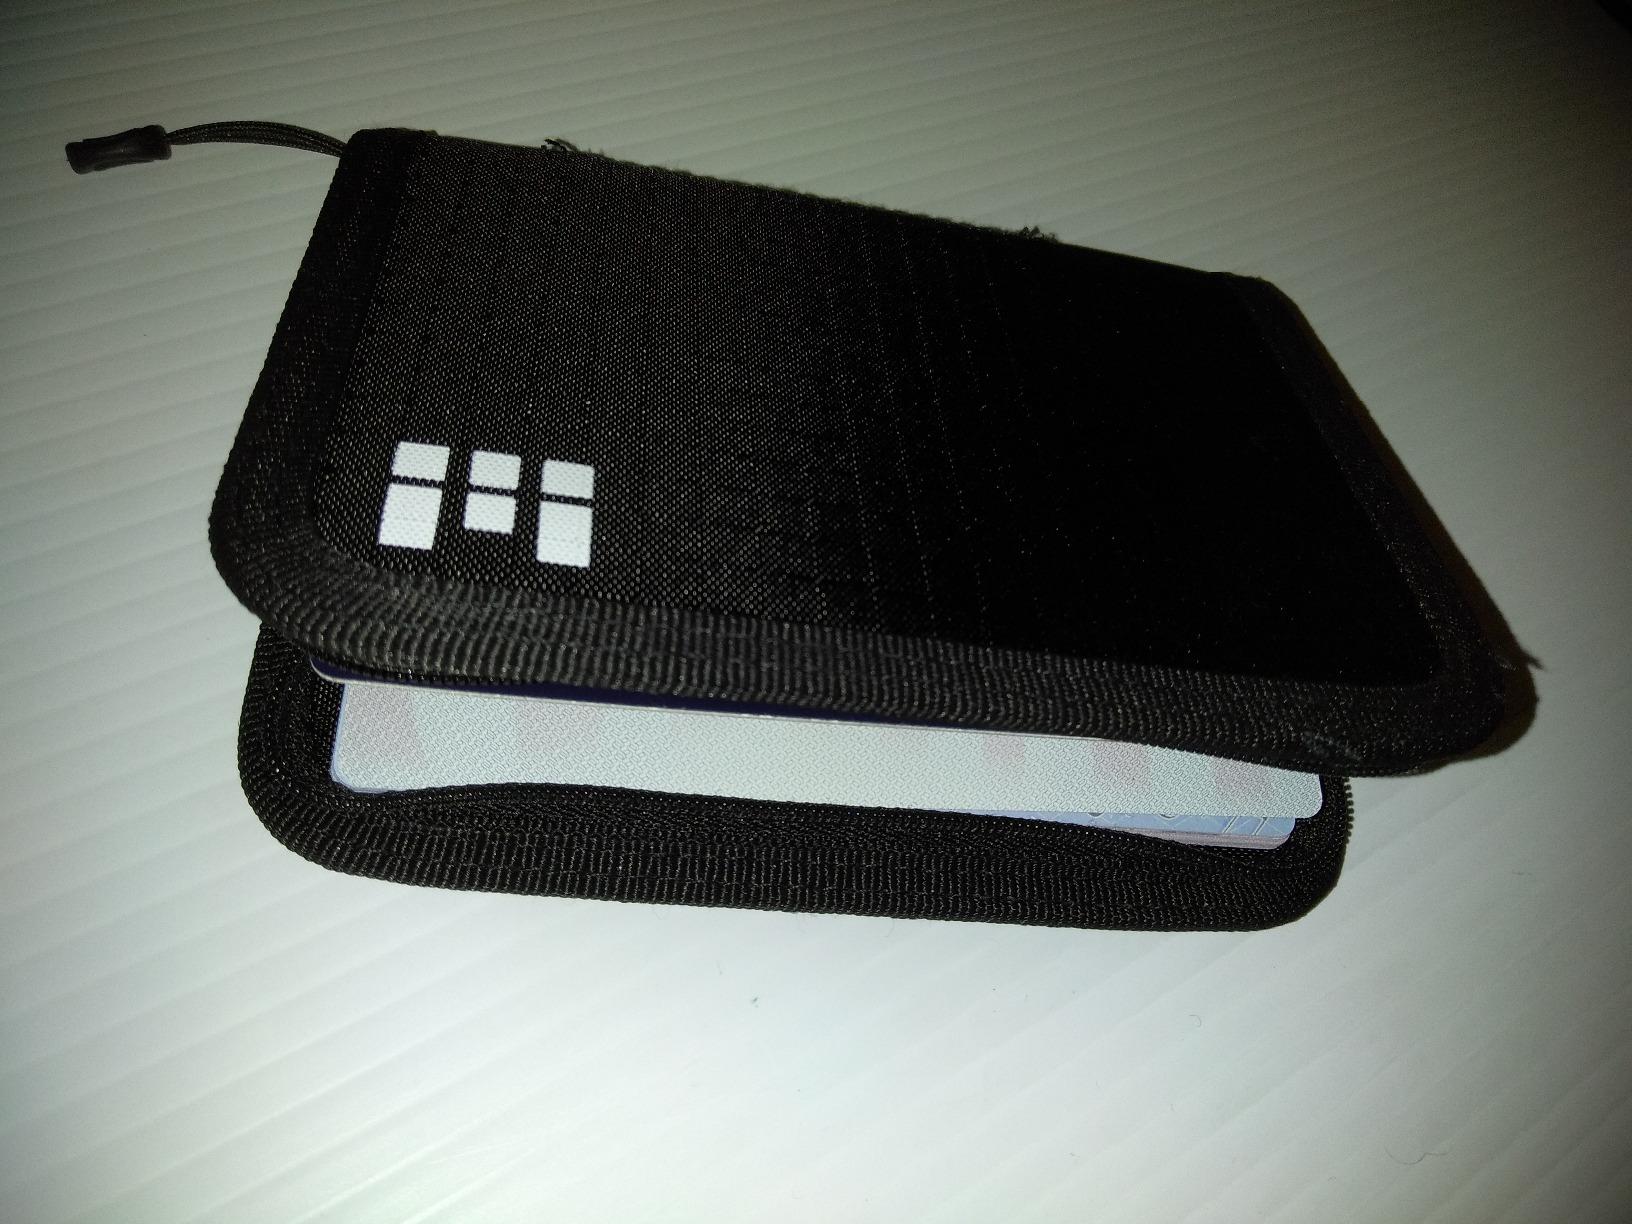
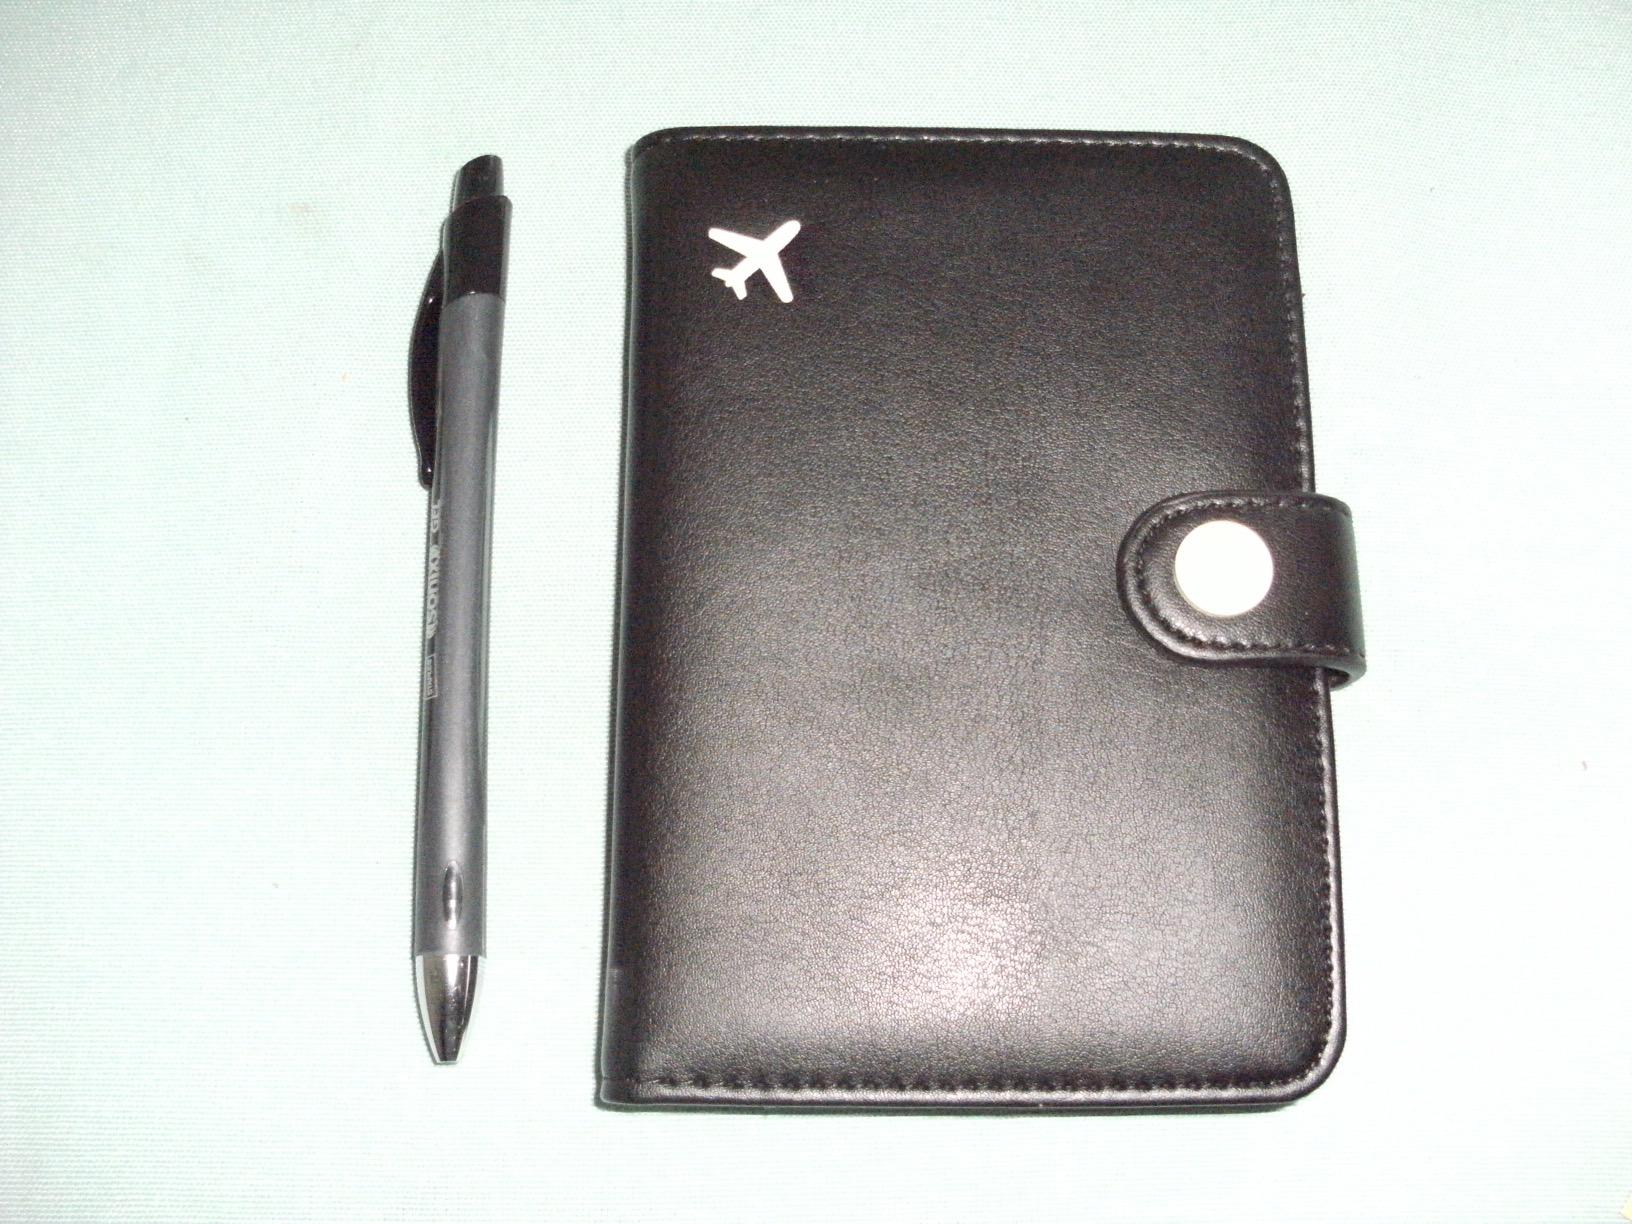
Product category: accessories_wallet
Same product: no